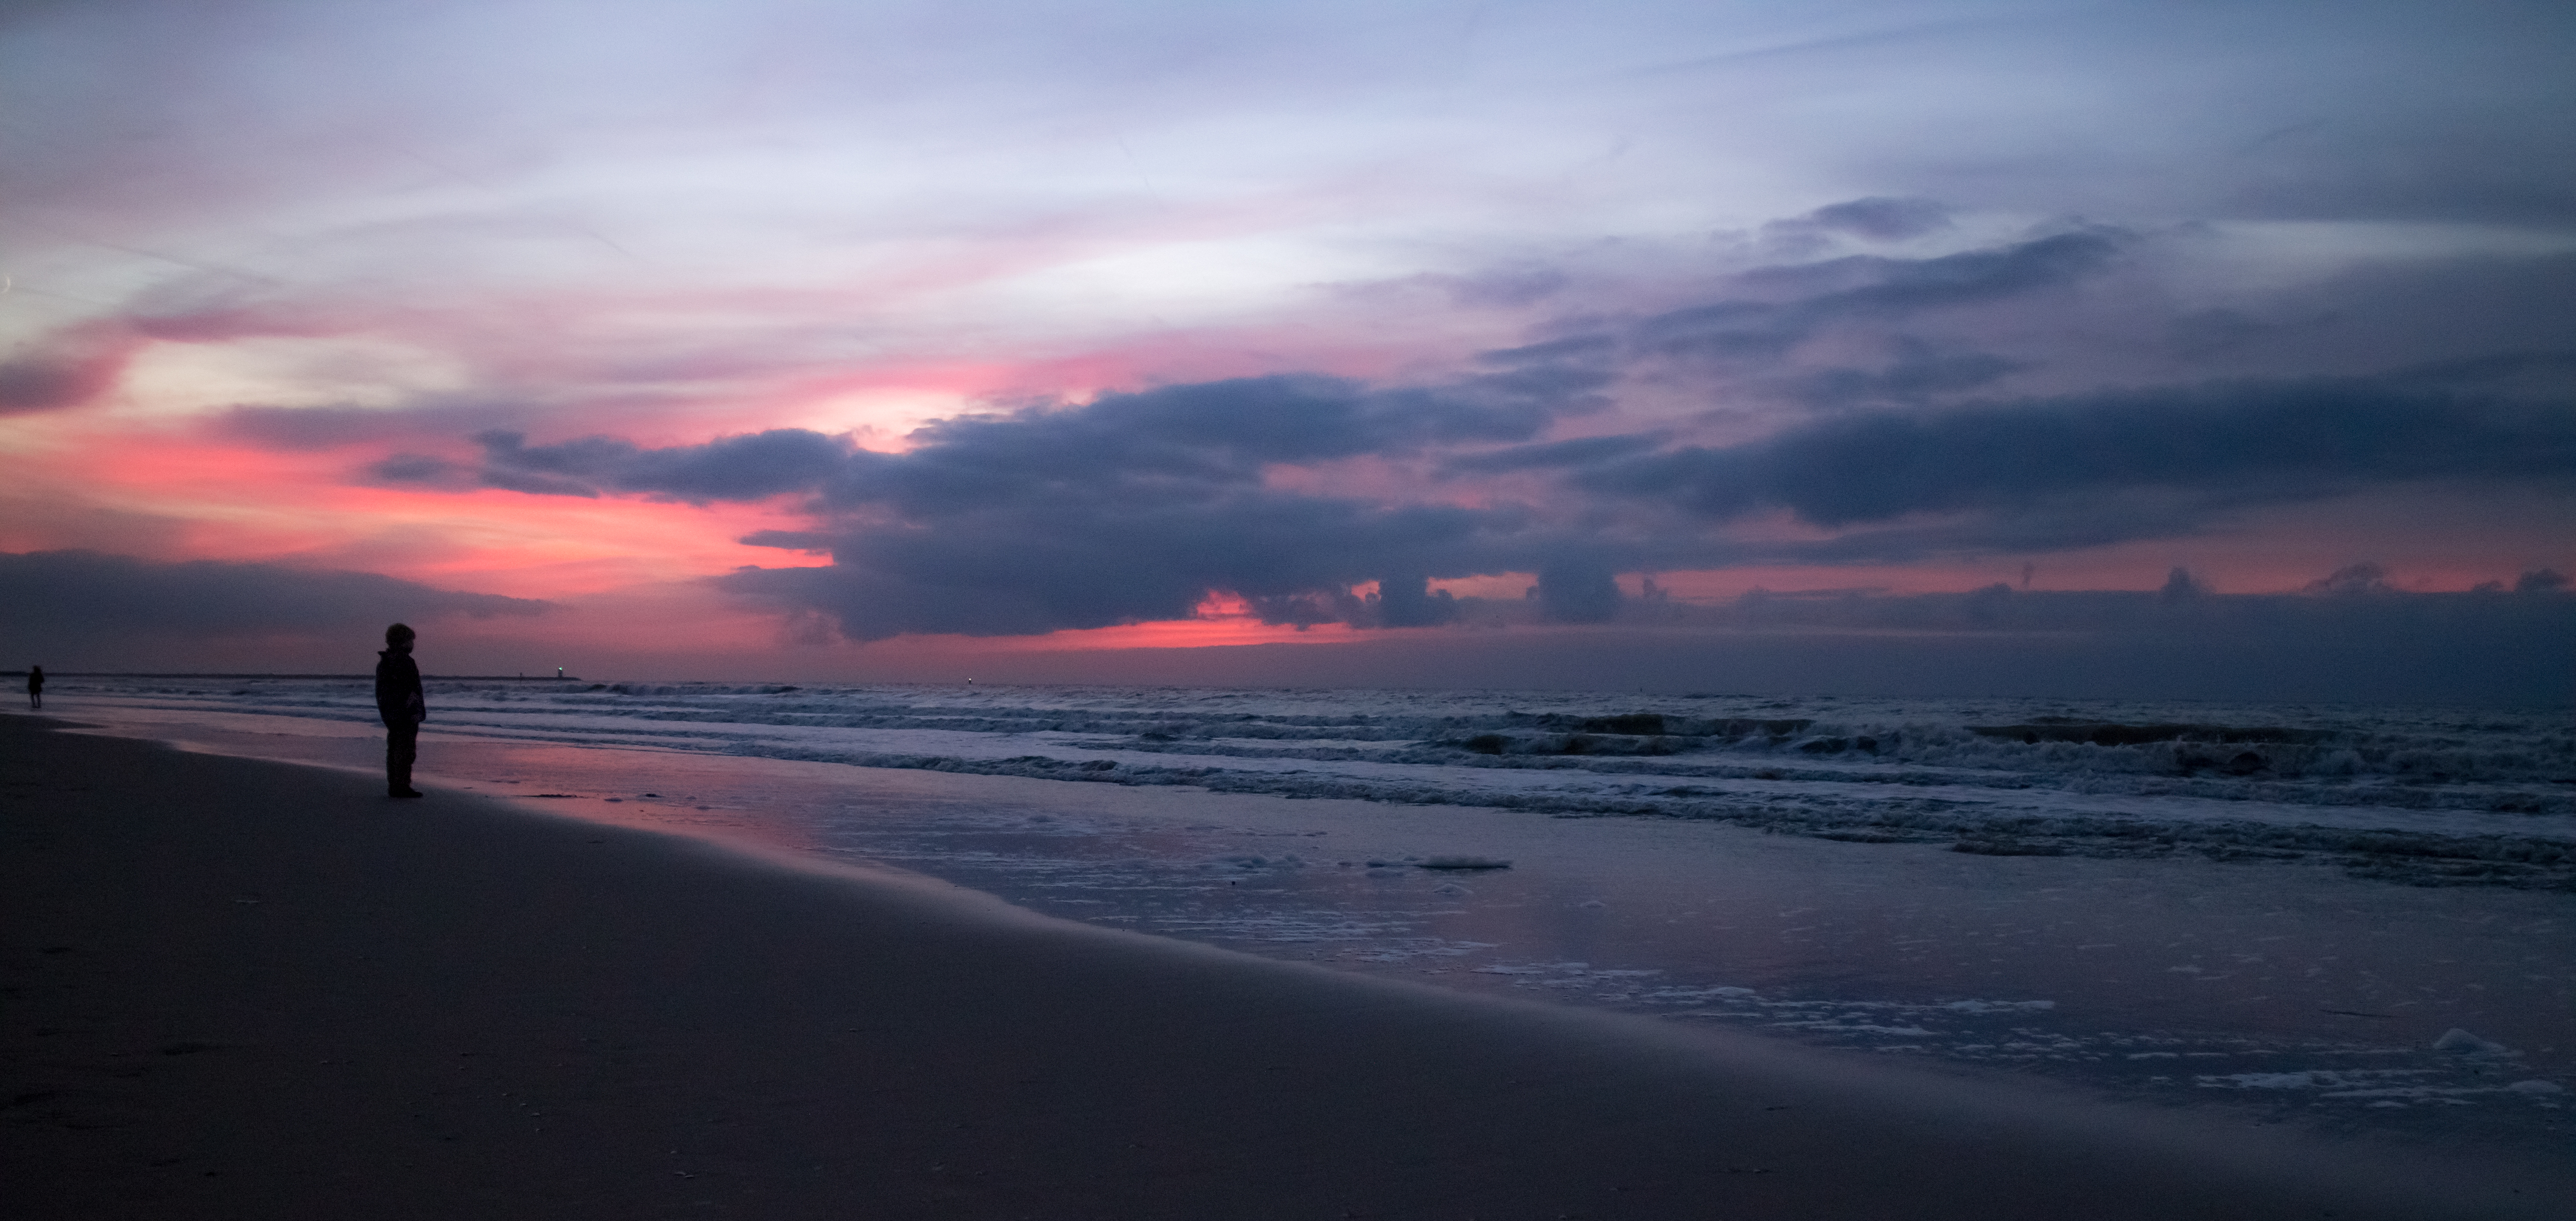
beach, landscape, sea, coast, sand, ocean, horizon, cloud, sky, sun, sunrise, sunset, sunlight, morning, shore, wave, dawn, dusk, walk, evening, canon, harbor, body of water, holland, nederland, zuid, eosm, haven, strand, scheveningen, netherlands, paysbas, clouds, afterglow, atmospheric phenomenon, wind wave